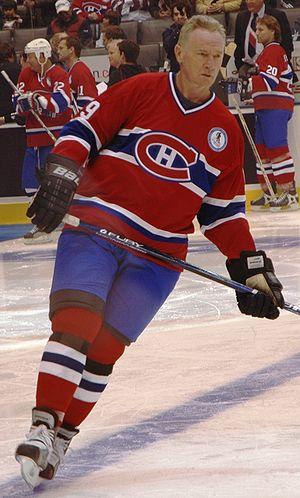
Guy Gérard Lapointe est un défenseur canadien professionnel de hockey sur glace ayant joué pour les Canadiens de Montréal, les Blues de Saint-Louis et les Bruins de Boston dans la Ligue nationale de hockey. Indomptable joueur de tours avec ses coéquipiers, on le surnomme Pointu.
Stephen John Shutt est un joueur professionnel canadien de hockey sur glace membre du Temple de la renommée du hockey depuis 1993.
Larry Clark Robinson est un joueur et entraîneur de la Ligue nationale de hockey.